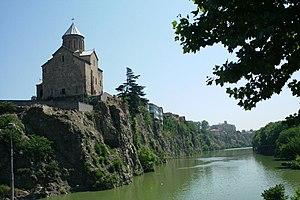
L’église de la Dormition de la Vierge de Metekhi est une église orthodoxe géorgienne située en surplomb de la Mtkvari en face de la vieille ville de Tbilissi.